Plug-in electric vehicles in Iceland

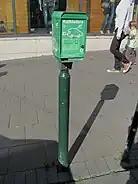
In the mid 2000s, Orkuveita Reykjavíkur installed outlets in various locations including downtown Reykjavík, pictured.

The City of Reykjavík allows electric vehicles (without studded tyres) to park for free for 2 hours; this was restricted to fully electric vehicles only in 2019. The City of Reykjavík also began installing charging stations for street parking in 2019, and also began offering grants for apartment buildings to install communal charging infrastructure.